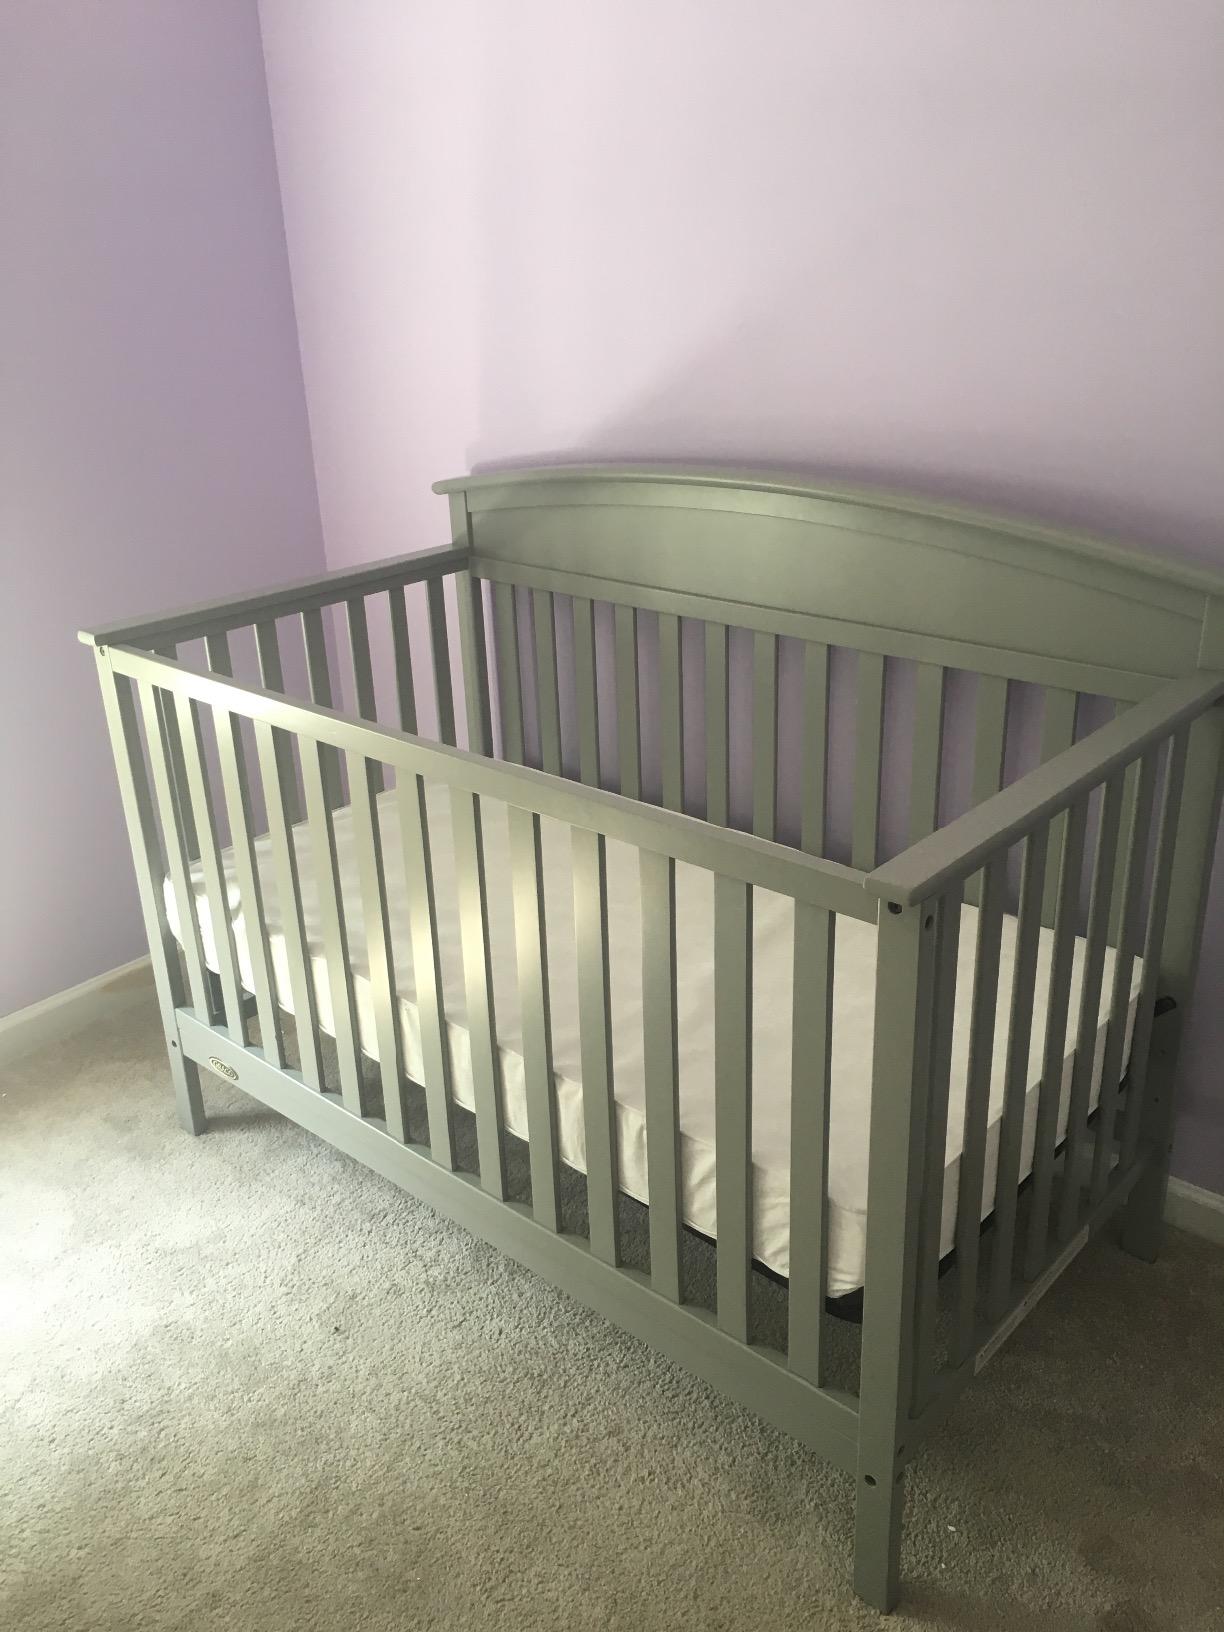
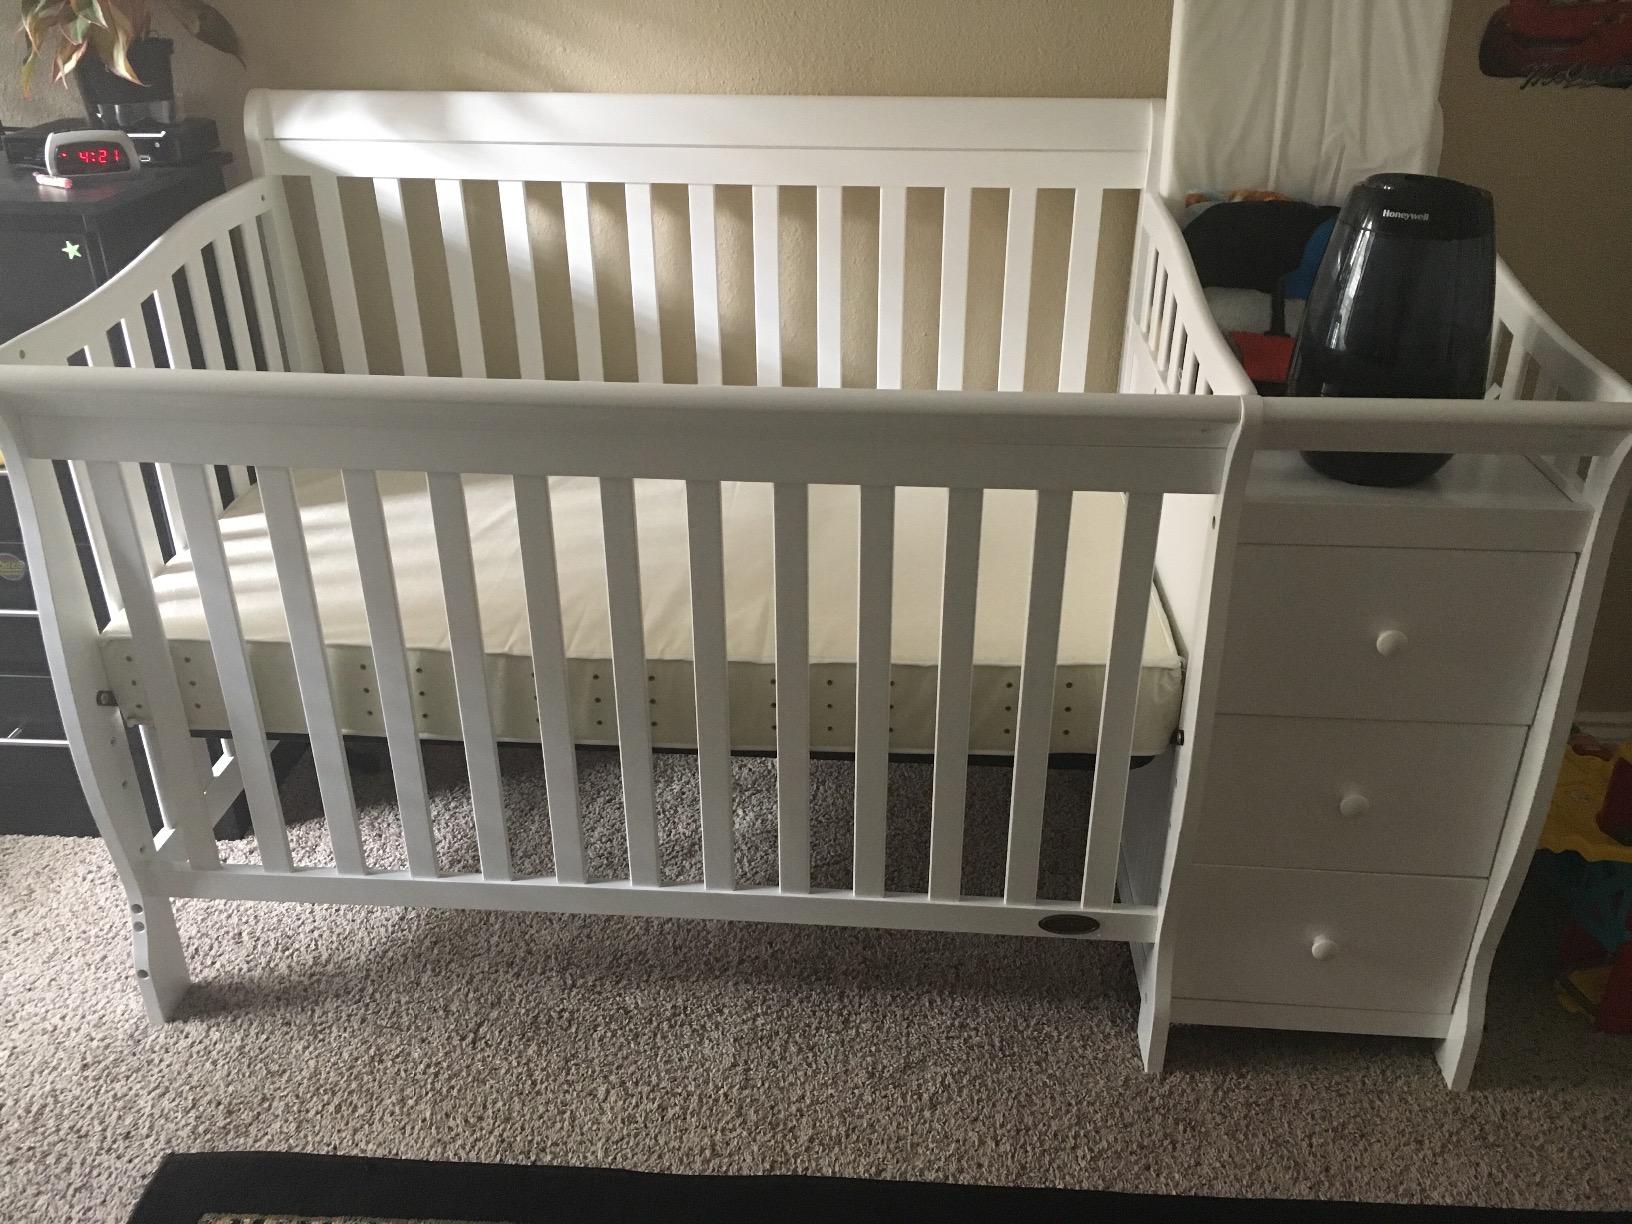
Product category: products_crib
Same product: no